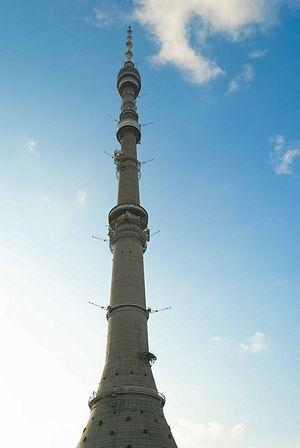
La tour Ostankino est une tour autoportante de radio-télédiffusion située à Moscou en Russie. Elle culmine à 540 m et a été conçue par Nikolaï Nikitine. Elle est actuellement la troisième plus haute tour autoportante du monde et diffuse les programmes de quinze chaînes de télévision, quinze chaînes de radio ainsi que des canaux de TV par satellite.